Flag of Mississippi

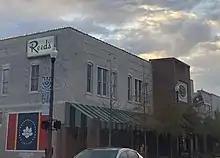
Mural of the state flag on Reed's department store in Tupelo.

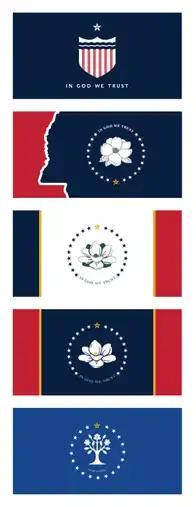
The five finalists selected by the commission on August 18, 2020

In 1996, governor Daniel Fordice sent a memorandum to every manufacturer that produced a Mississippi flag, ordering for the stars in the canton to face upward, and for fimbriation to be added around the canton. The fimbriation was to be the same width as the white outline on the cross of the canton. Before 1996, the flag was often produced with unaligned stars and no fimbriation.